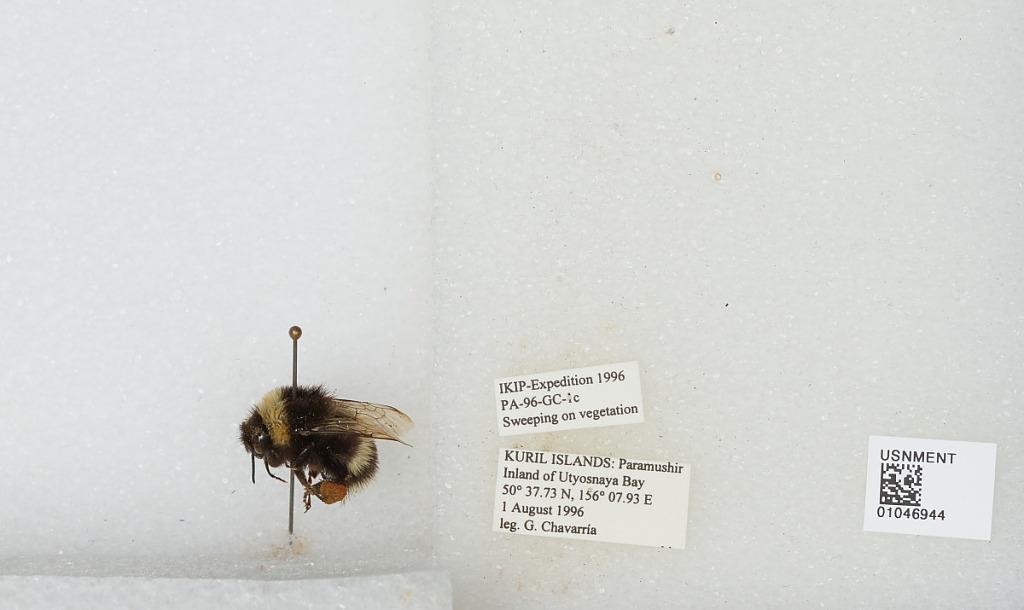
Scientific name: Bombus sp.
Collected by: G. Chavarria
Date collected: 1996-8-1
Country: Russia
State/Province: Sakhalin
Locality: Paramushir Island, inland Of Utyosnaya Bay, Kuril Islands
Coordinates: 50.6289, 156.132